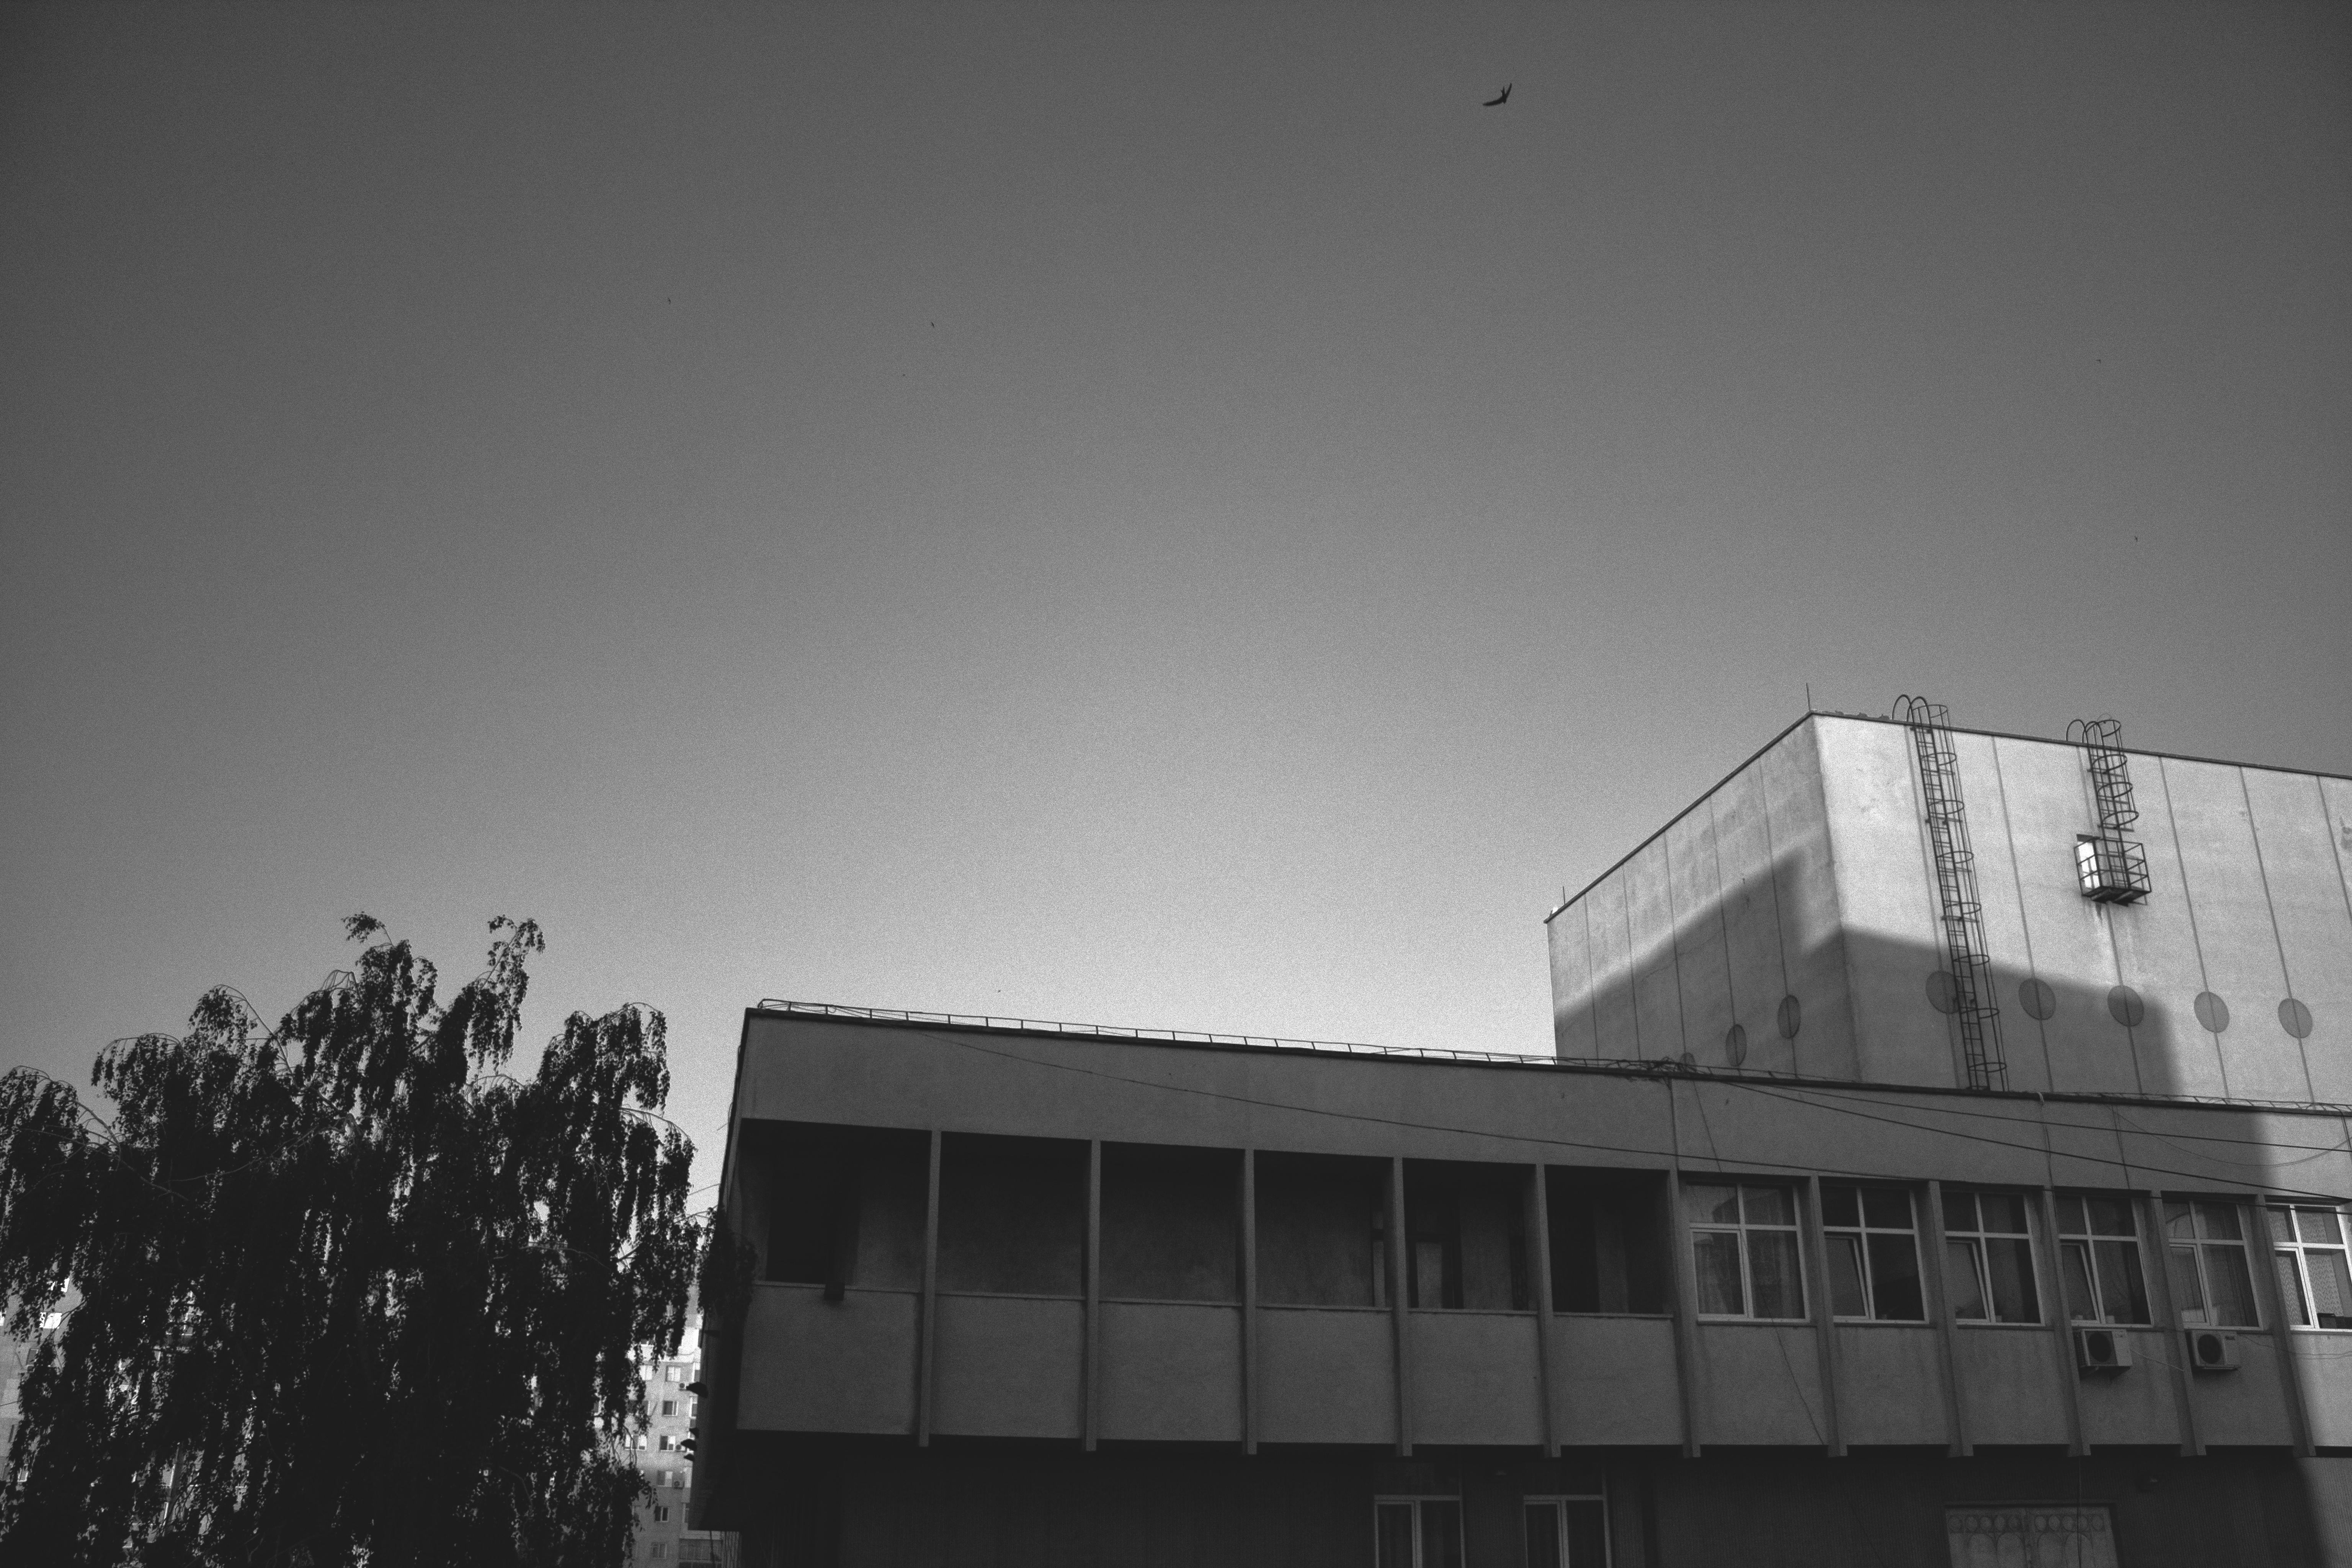
light, black and white, architecture, structure, sky, white, house, line, reflection, darkness, black, monochrome, stadium, shape, urban area, monochrome photography, atmosphere of earth